Grrrrrrrrrrr!!

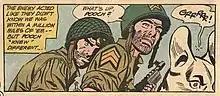
a comic frame with military men and a dog

The Lichtenstein foundation notes that the inspiration for this painting is a frame of "Our Fighting Forces" #66 (February 1962), which was published by National Periodical Publications (now DC Comics). In that frame only a portion of the dog's head is visible and the speech balloon says "Grrrrr!" In addition to the painting itself, Lichtenstein produced a small graphite on paper study.